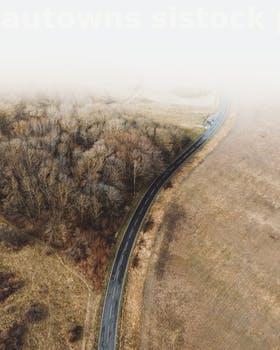
Label: Watermark